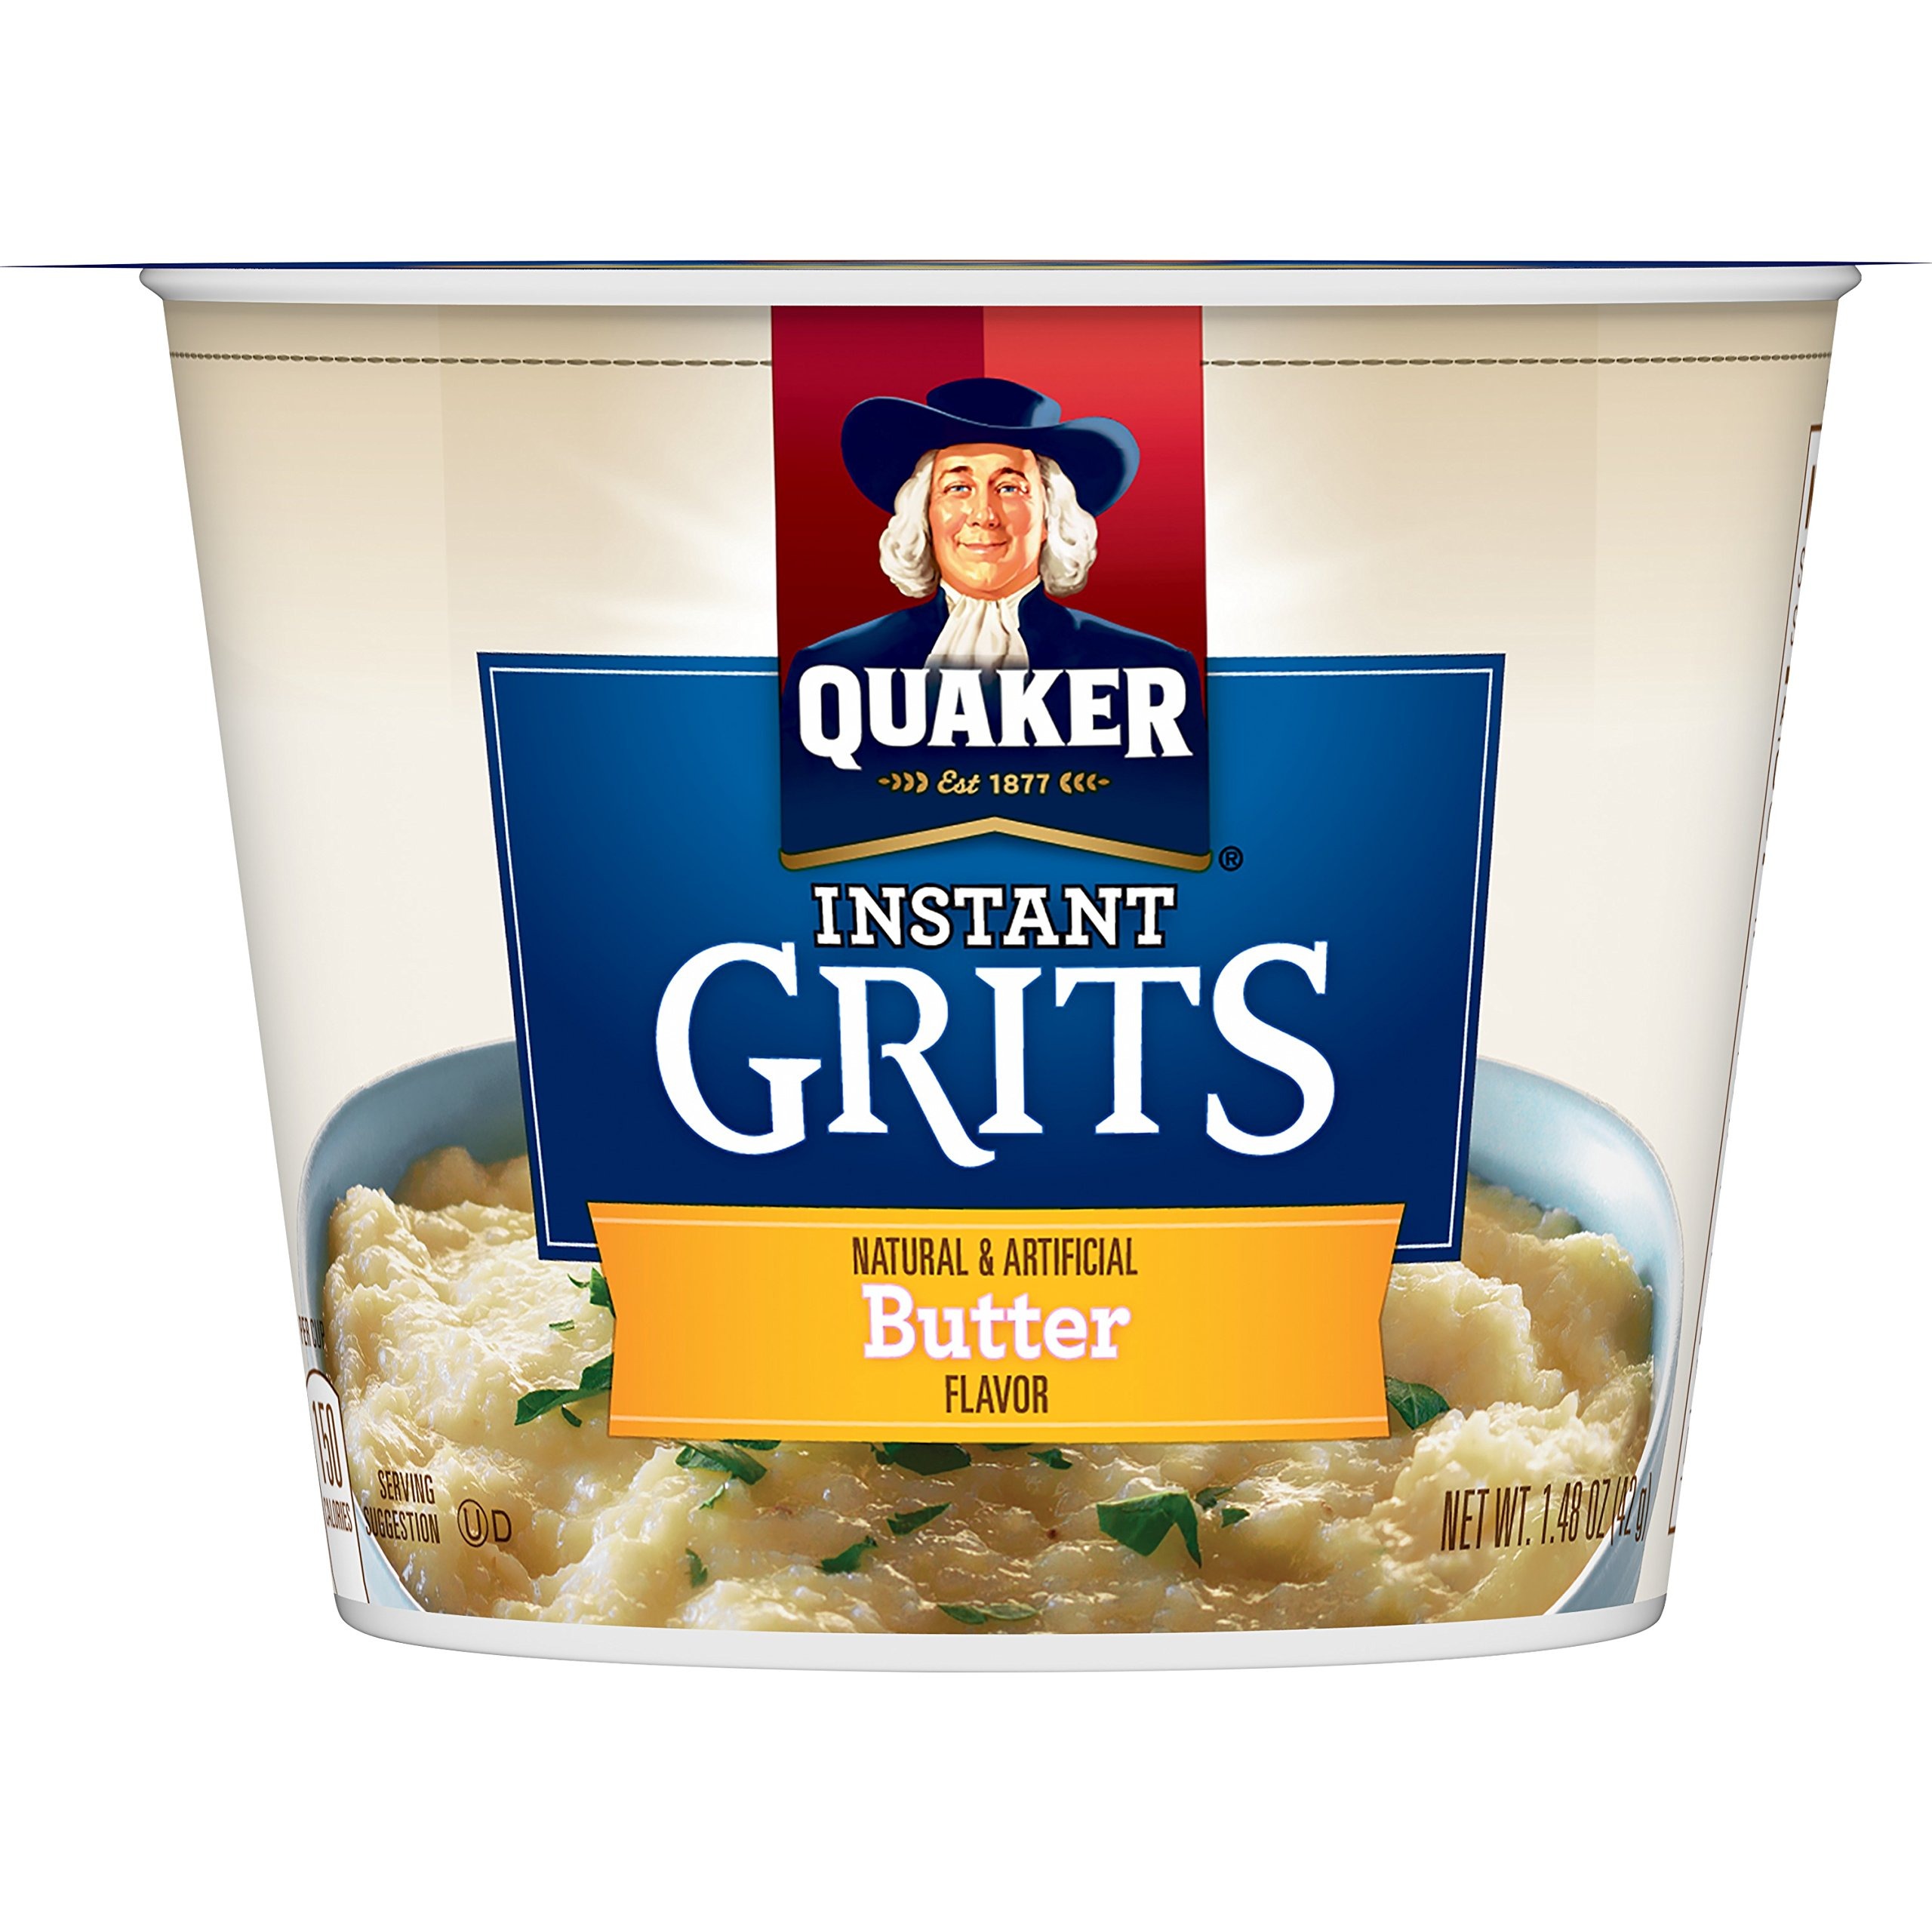
Item Name: Quaker Instant Grits, Butter, 1.48 Ounce Cup
Bullet Point 1: Low in fat
Bullet Point 2: Great source of iron
Value: 1.48
Unit: Ounce

Price: 2.89